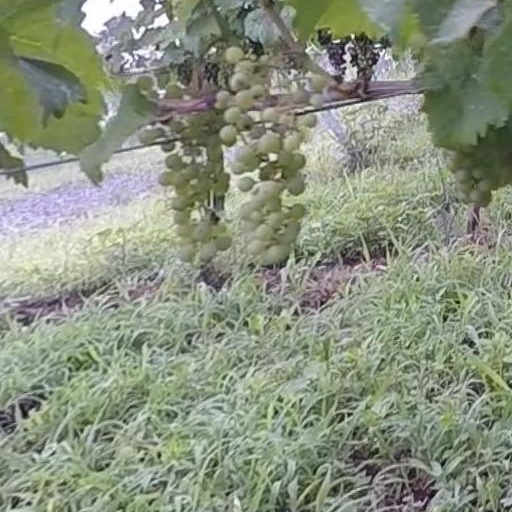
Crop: grape